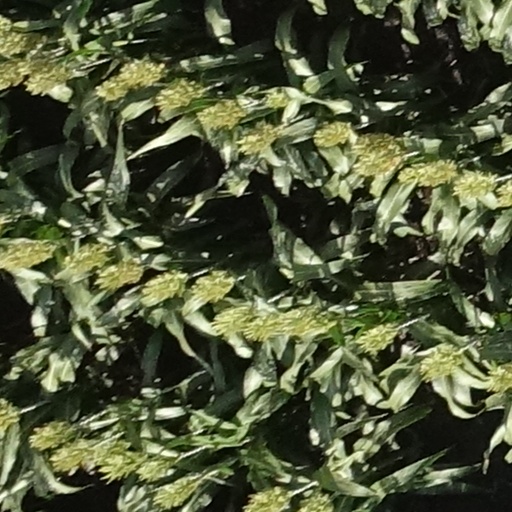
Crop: sorghum